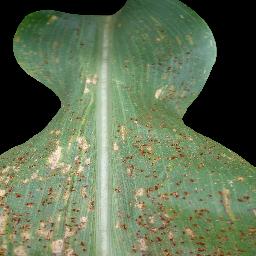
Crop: corn
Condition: (maize)_common_rust